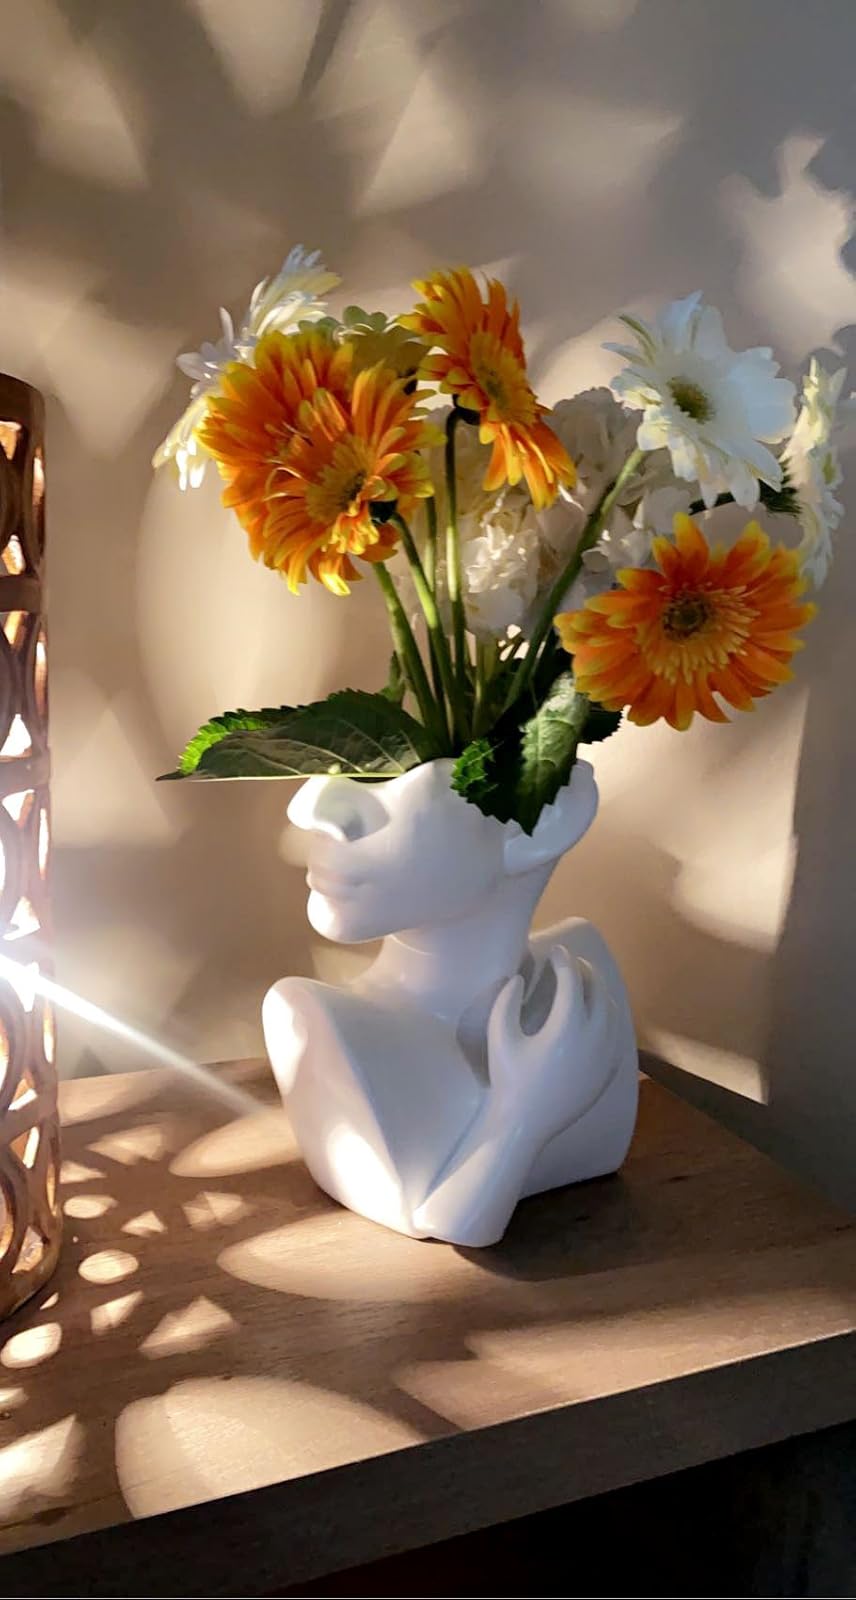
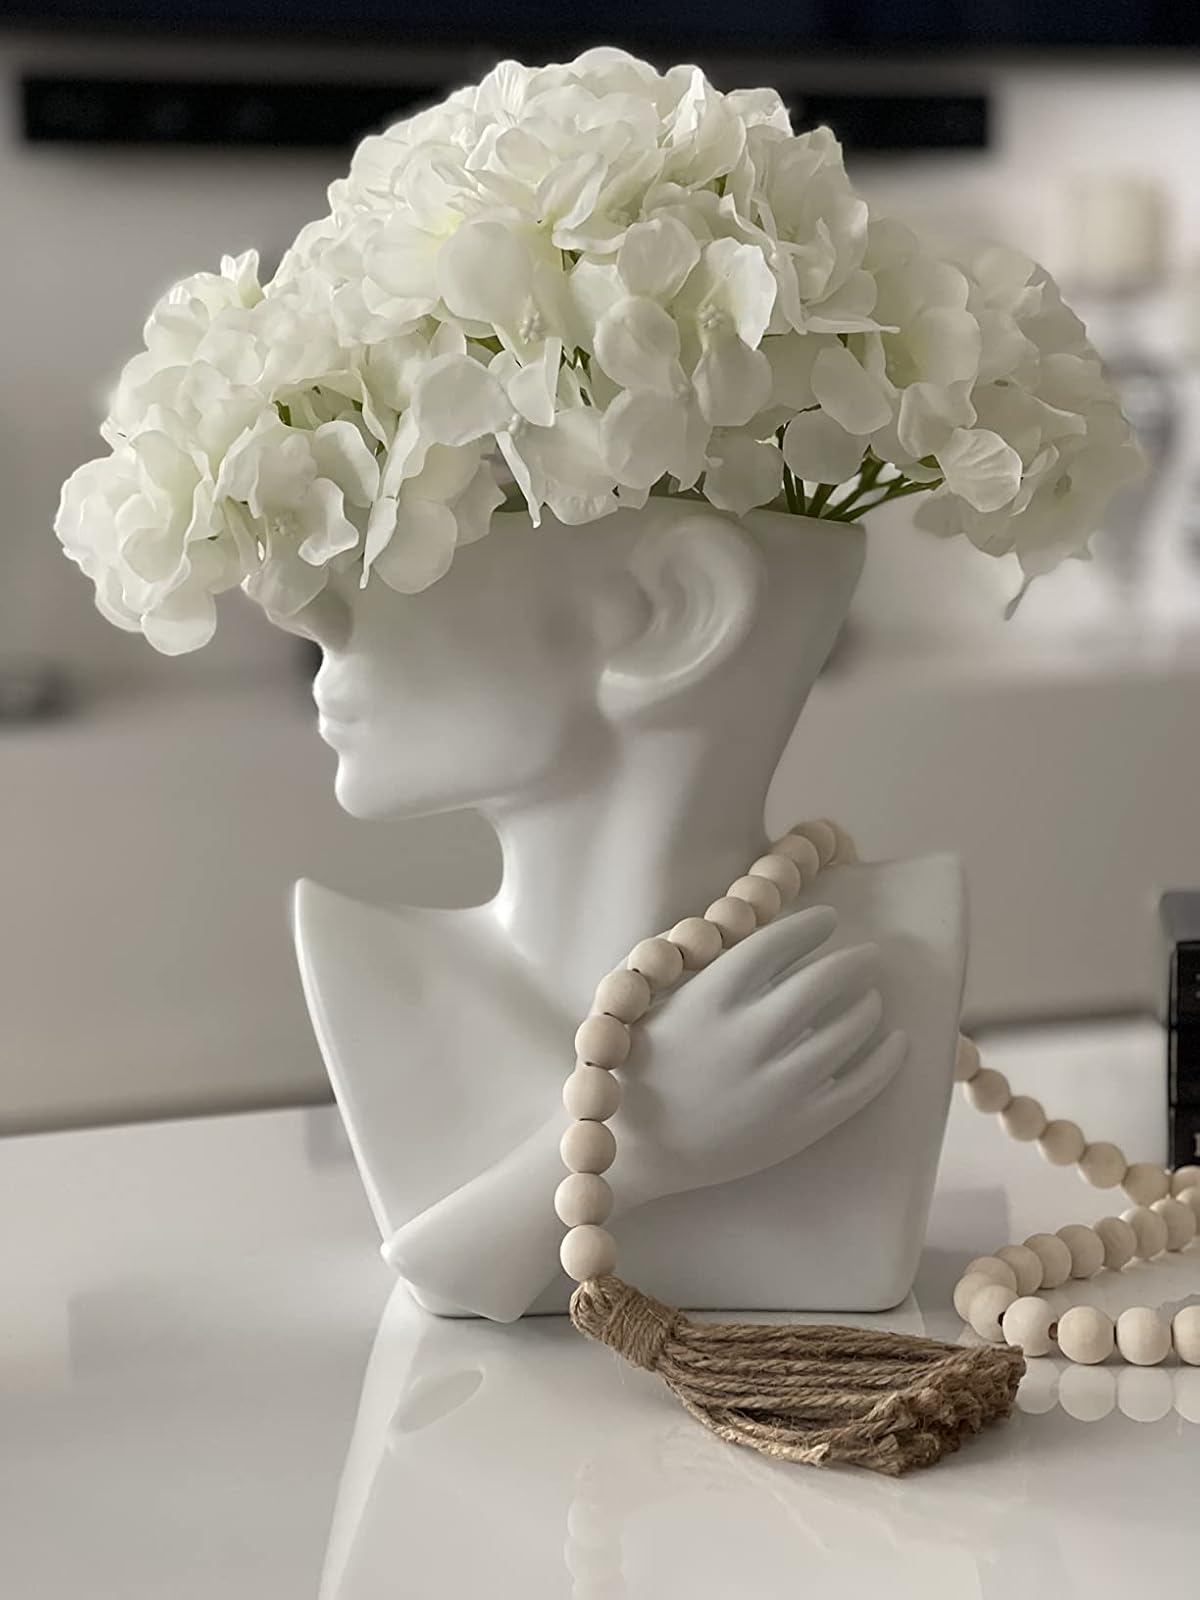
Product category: vase
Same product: yes